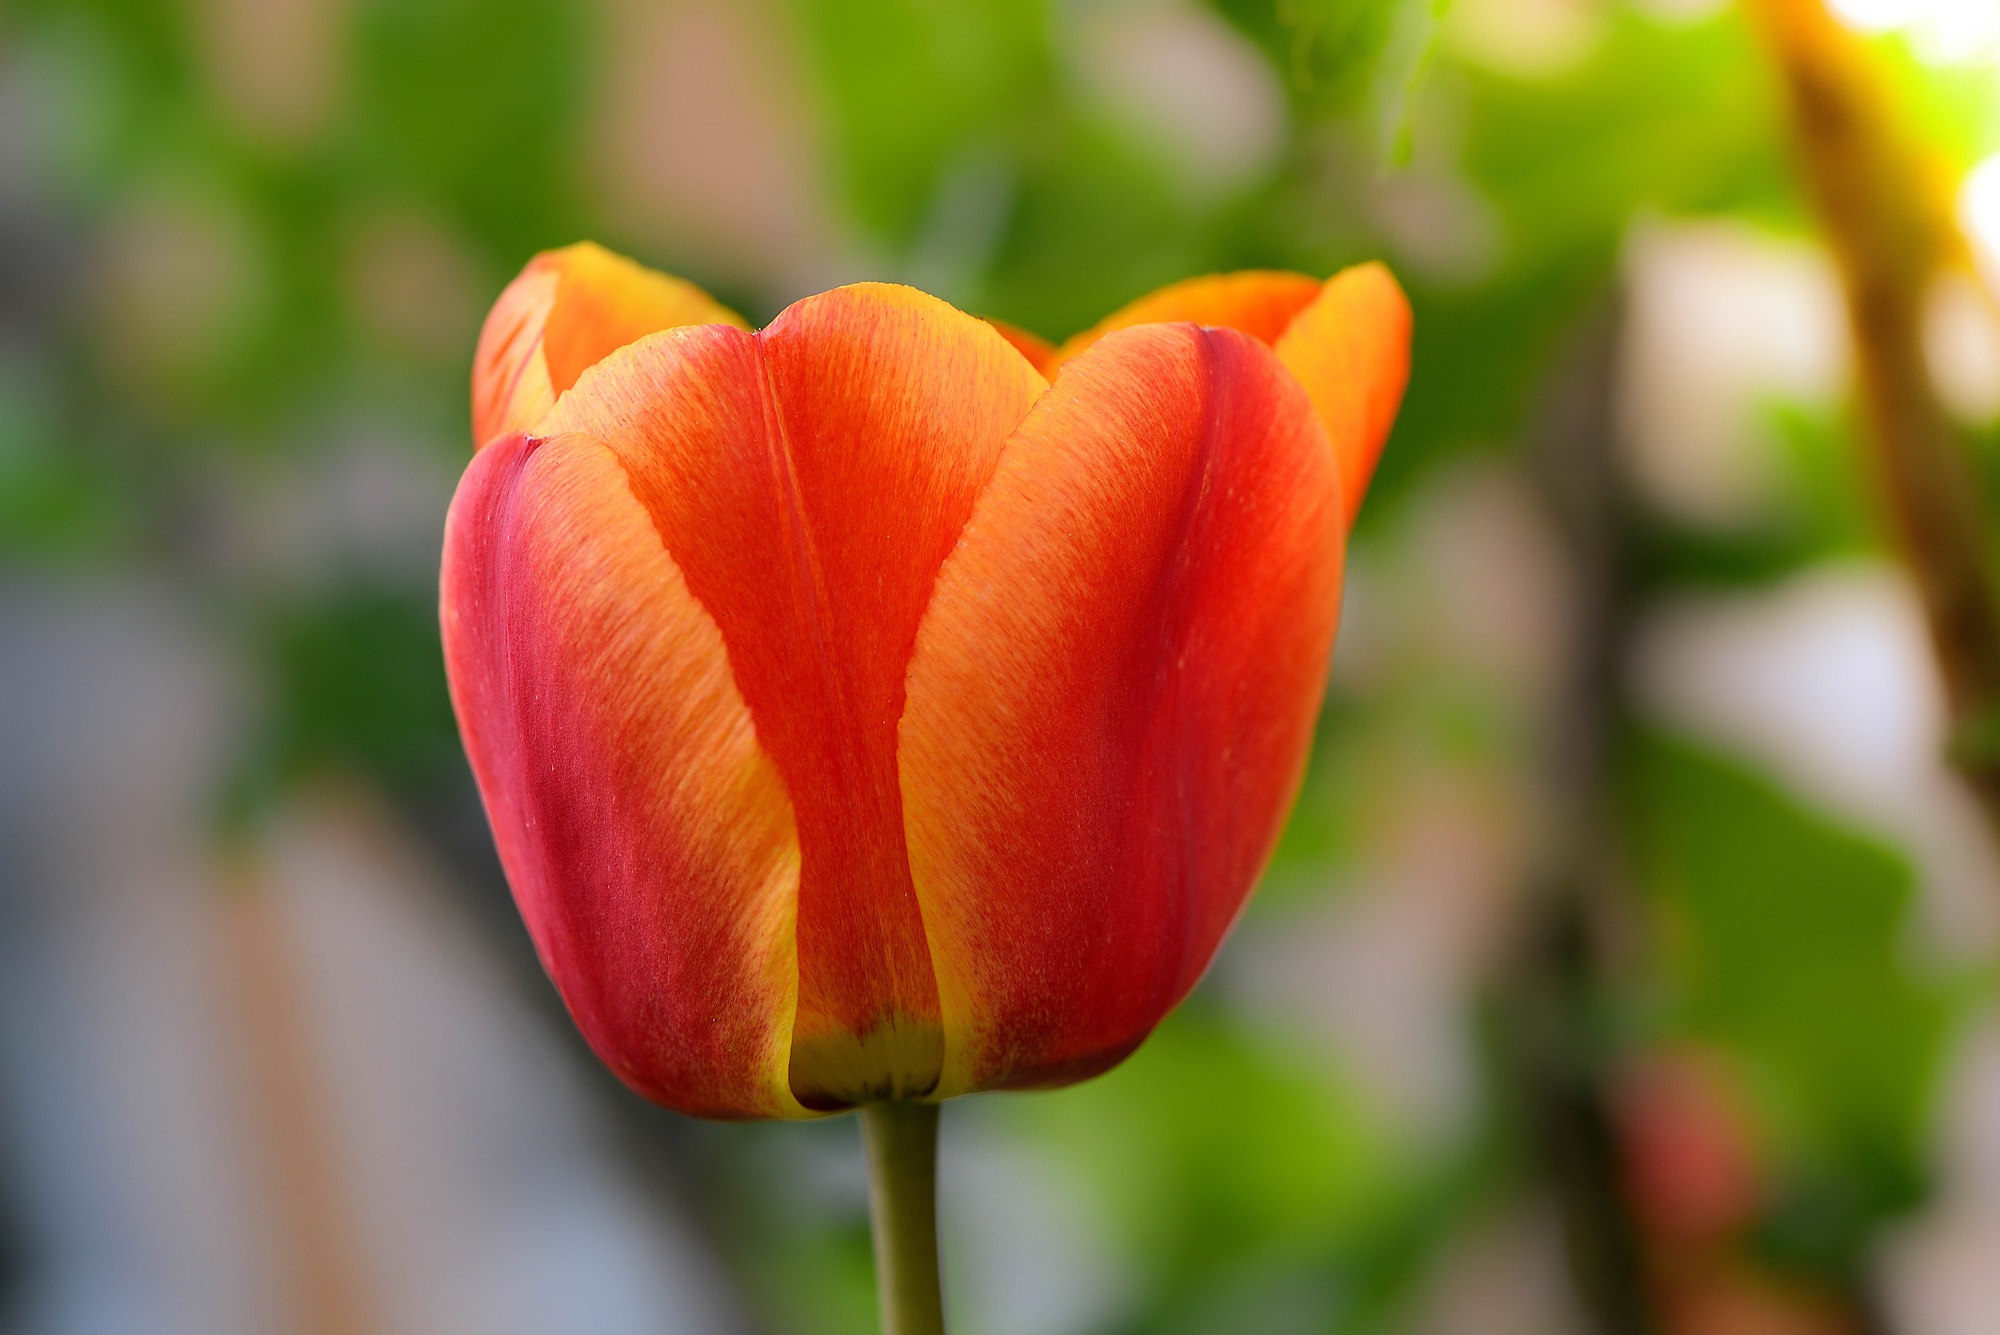
blossom, plant, flower, petal, bloom, tulip, spring, yellow, garden, close, flora, close up, spring flower, macro photography, flowering plant, red orange, schnittblume, lily family, plant stem, land plant